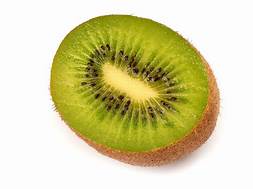
Label: Kiwi